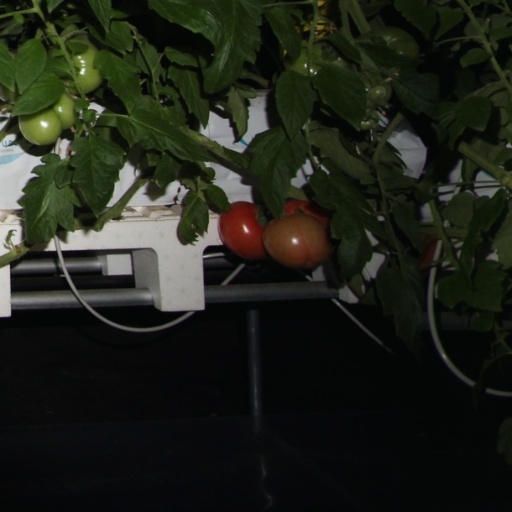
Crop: tomato